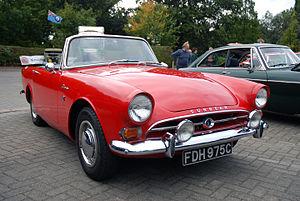
La Trahison de Steve Warson est le sixième tome de la série Michel Vaillant.